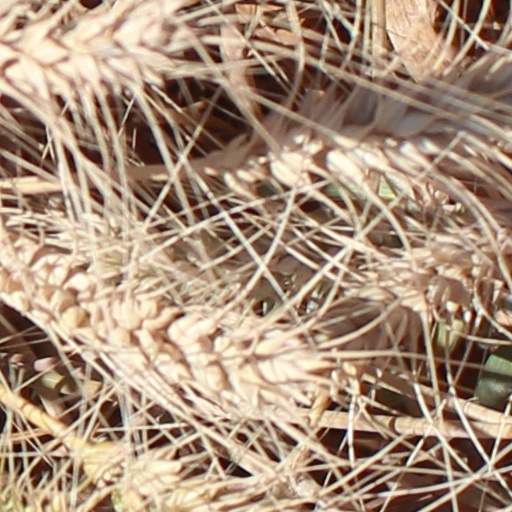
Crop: wheat